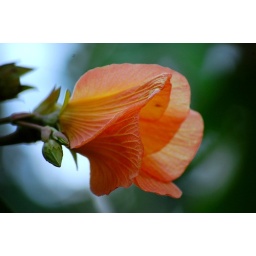
flower by the lake